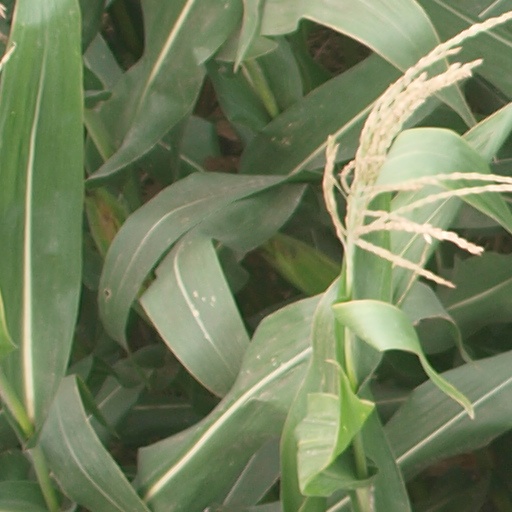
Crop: maize; corn